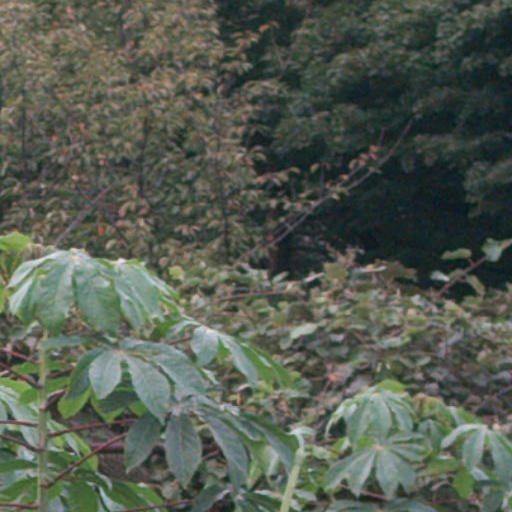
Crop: cassava